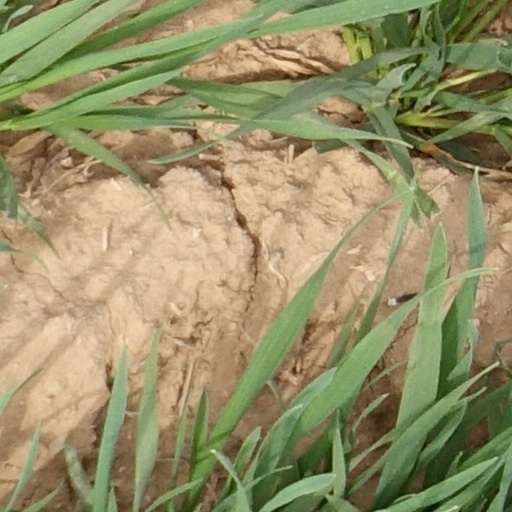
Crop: wheat